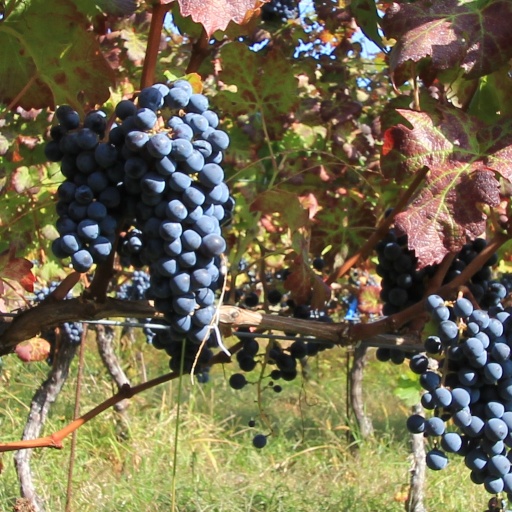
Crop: grape